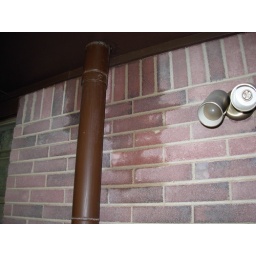
New place where roof is leaking in between house roof and built on room roof.